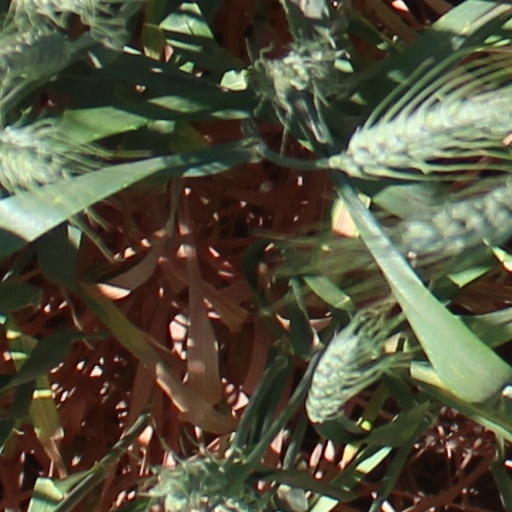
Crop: wheat